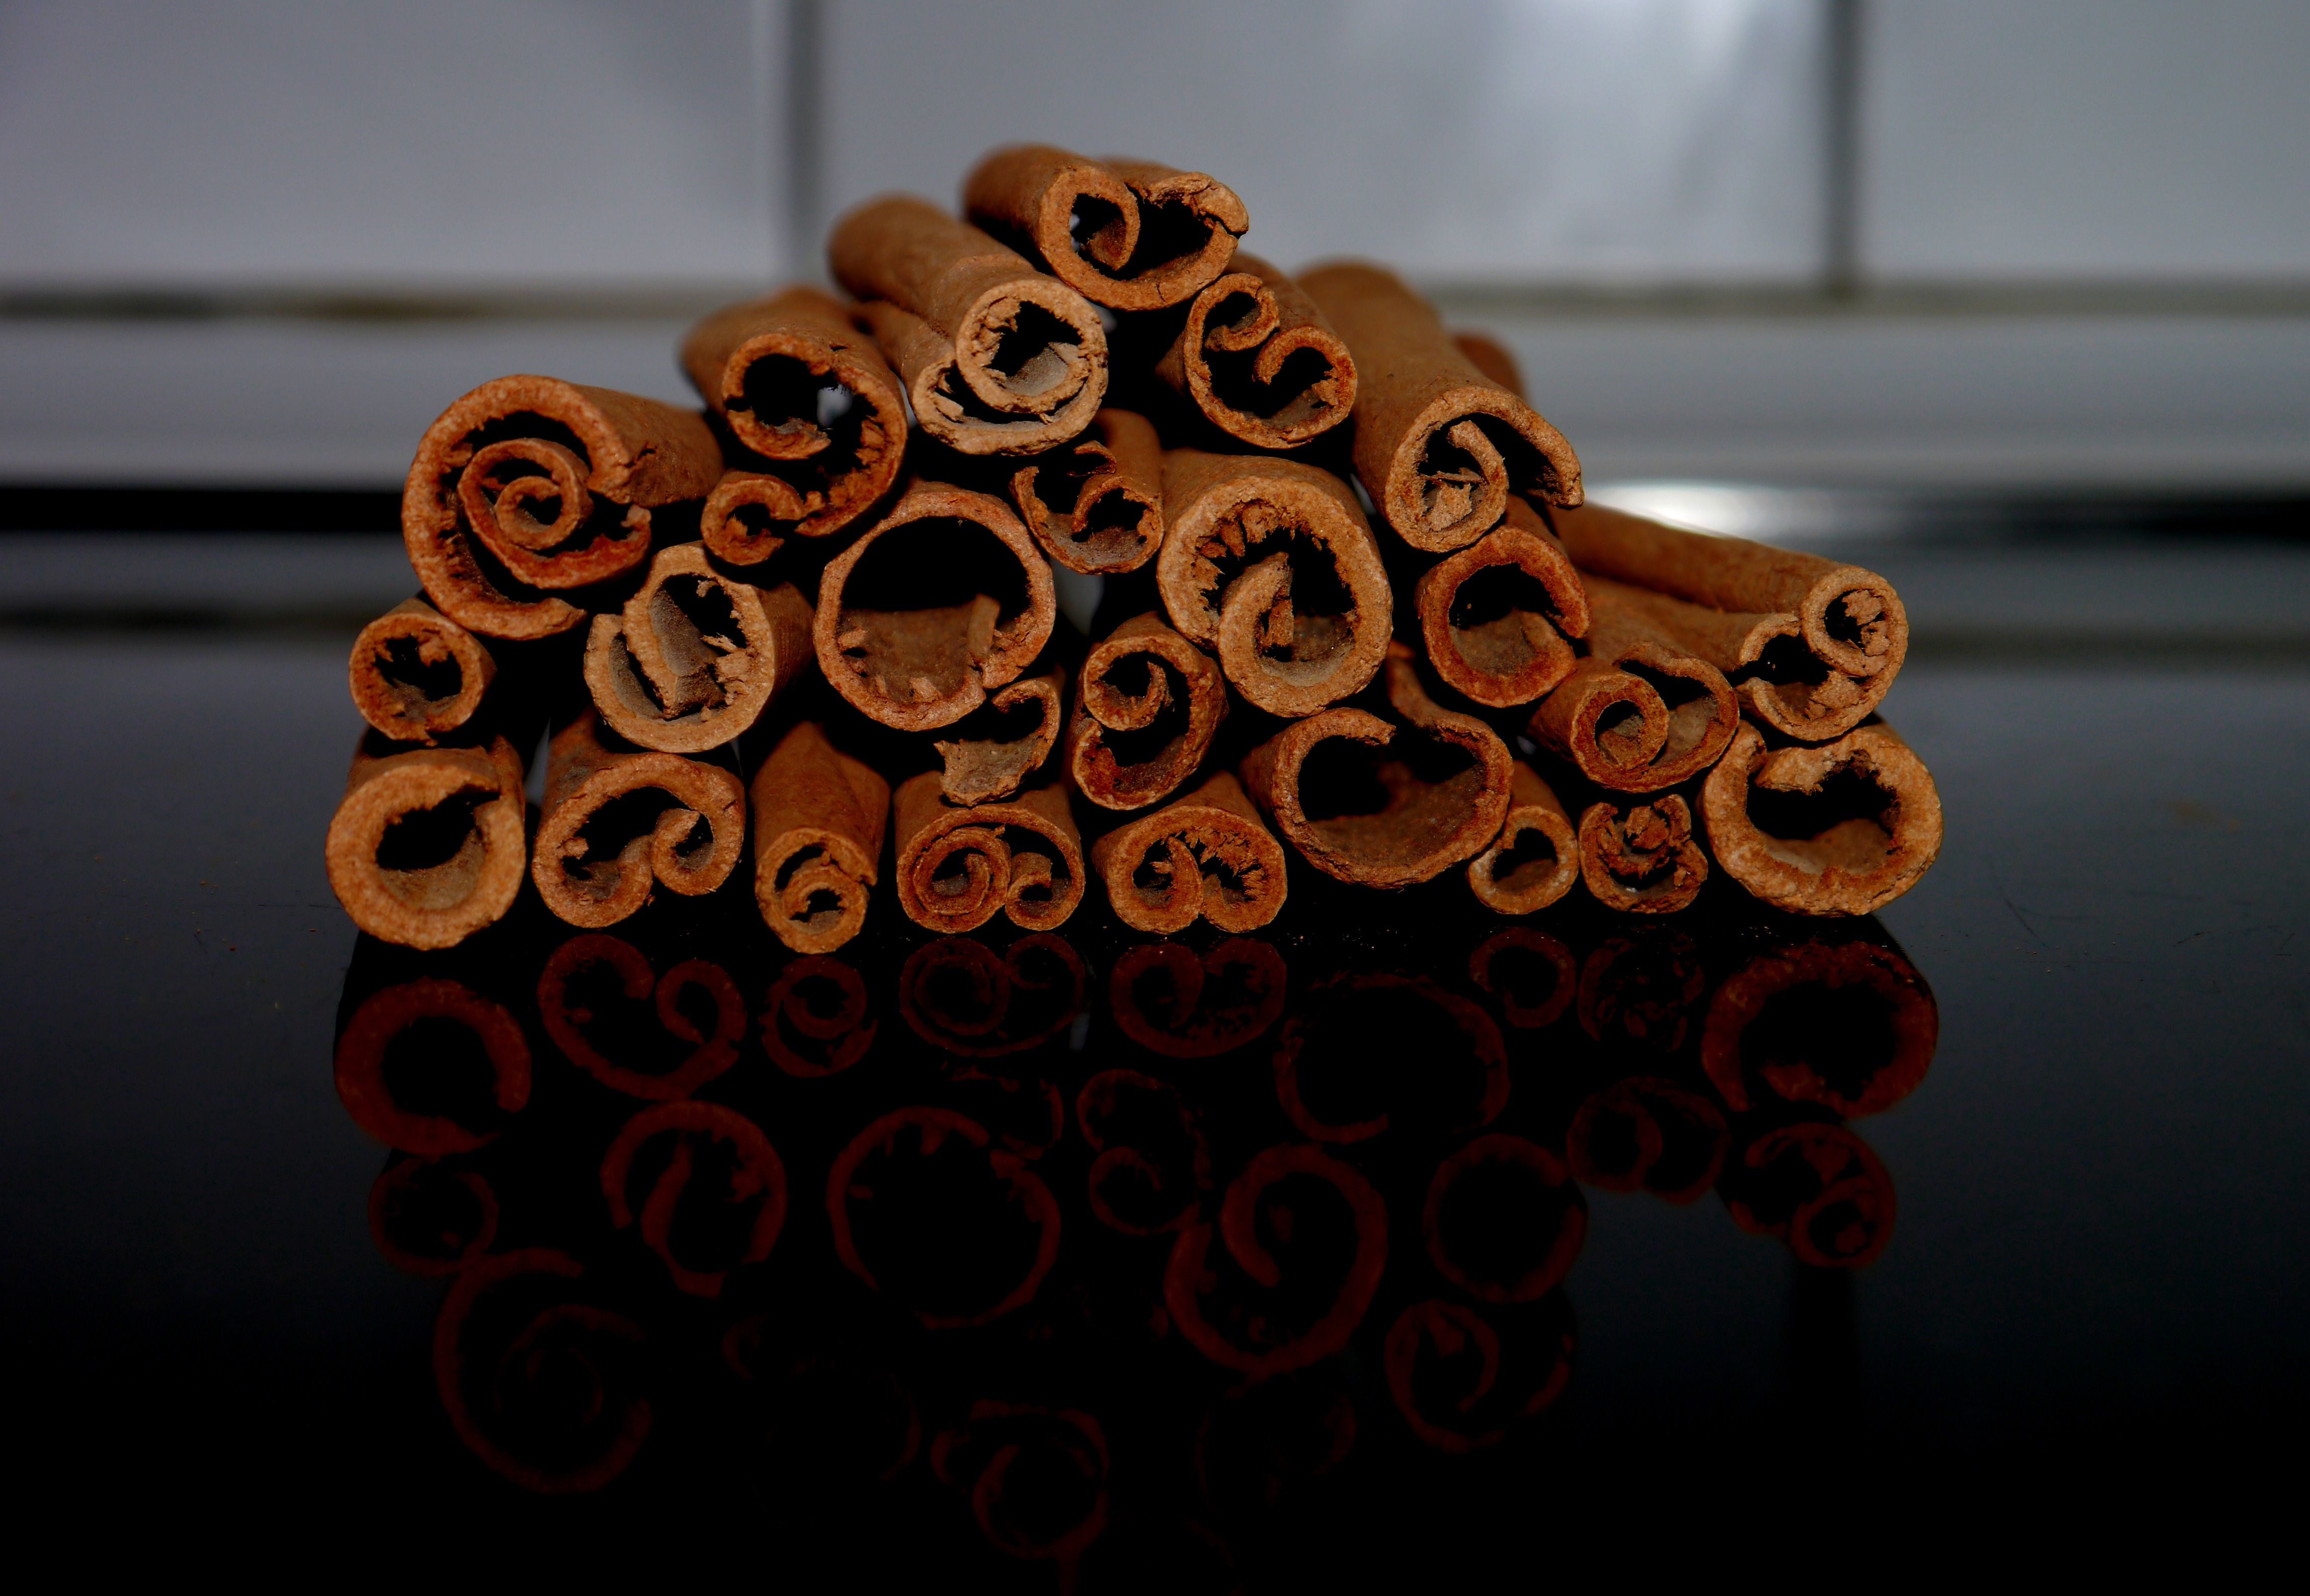
wood, flower, number, pattern, spice, red, christmas, lighting, circle, cinnamon, font, art, design, cinnamon stick, shape, fragrance, macro photography, brown black